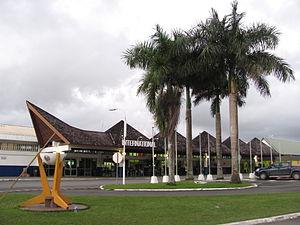
L’aéroport international Bauerfield est un aéroport situé à Port-Vila, au Vanuatu. C'est un petit aéroport de par sa taille, mais ses pistes ont une capacité et une longueur suffisantes pour accueillir de grands avions comme les Boeing 767. C'est le hub de la compagnie aérienne du Vanuatu, Air Vanuatu.